Muntakhab-ut-Tawarikh

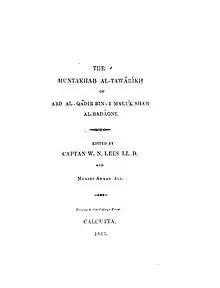
"Muntakhab-ut-Tawarikh", Persian text, published in Calcutta, 1865

Muntakhab-ut-Tawarikh (منتخب التواریخ) or" Tarikh-i-Bada'uni (تاریخ بداؤنی), Selection of Chronicles" by `Abd al-Qadir Bada'uni (1540–1605) is a book describing the early Mughal history of India, covering the period from the days of Ghaznavid reign until the fortieth regnal year of Mughal Emperor Akbar.